Royal Park Arcade

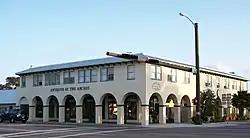

The Royal Park Arcade (also known as the Parkway Plaza) is a historic site in Vero Beach, Florida. It is located at 1059 21st Street. On July 31, 1998, it was added to the U.S. National Register of Historic Places.